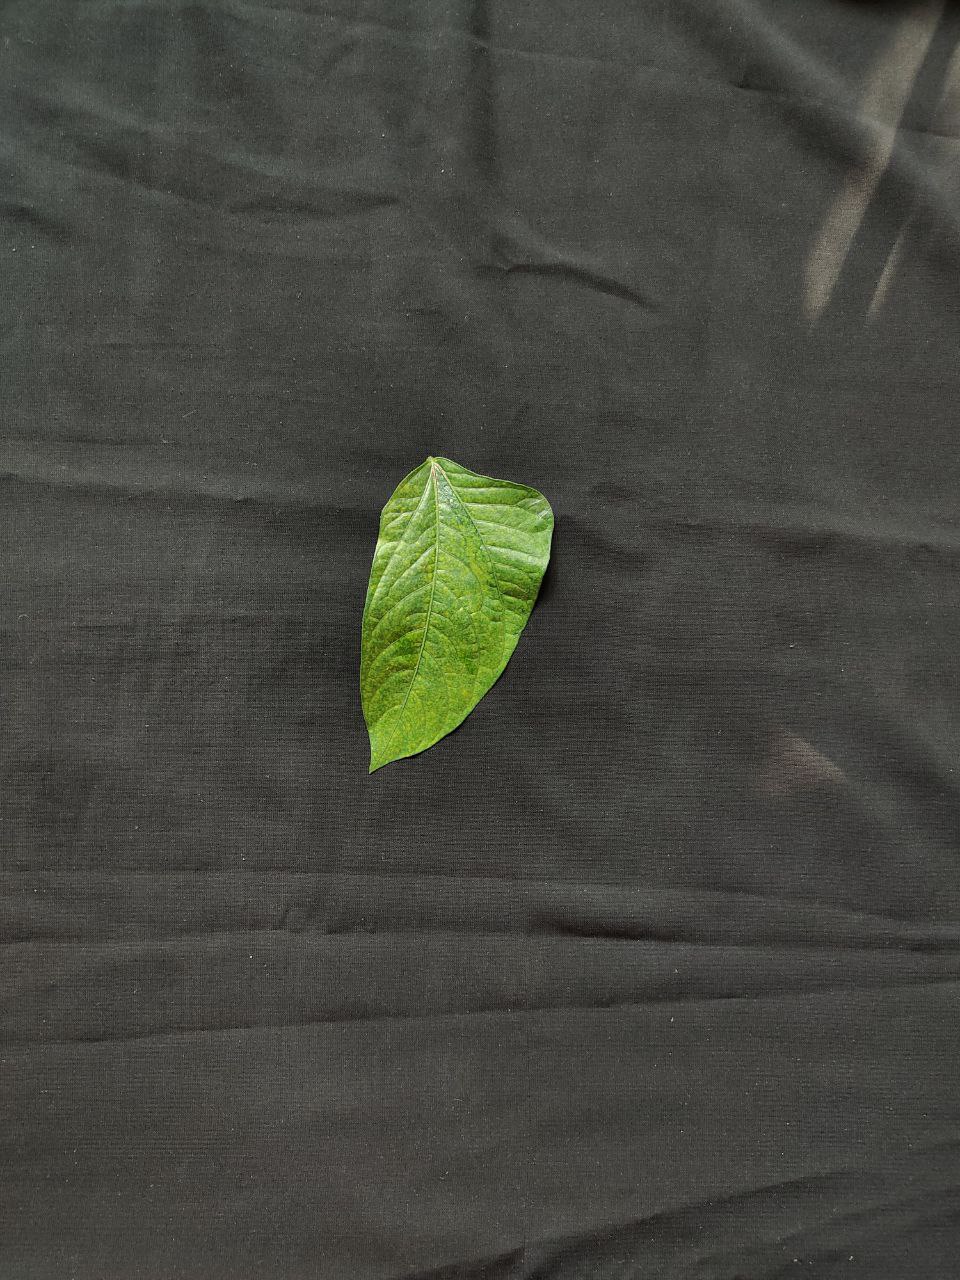
Crop: cowpea
Leaf condition: Mosaic Virus